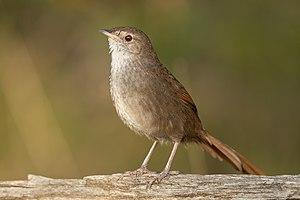
Le Dasyorne brun est une espèce de passereau de la famille des Dasyornithidae.